Fred Hoiberg

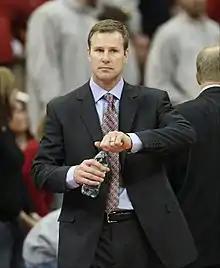
Hoiberg in 2010 during his tenure as head coach at Iowa State

Fredrick Kristian Hoiberg (born October 15, 1972) is an American college basketball coach and former player. He has served as the men's head basketball coach at the University of Nebraska since 2019. Hoiberg grew up in Ames, Iowa, and played college basketball at Iowa State University in Ames where he earned the nickname "the Mayor". He was drafted into the National Basketball Association (NBA) where, over his 10-year career, he played for the Indiana Pacers, Chicago Bulls, and Minnesota Timberwolves. After retiring as a player, he served as vice president for basketball operations for the Minnesota Timberwolves before beginning his coaching career at his alma mater, Iowa State University. He was there from 2010 to 2015 before coaching in the NBA for the Chicago Bulls from 2015 to 2018.